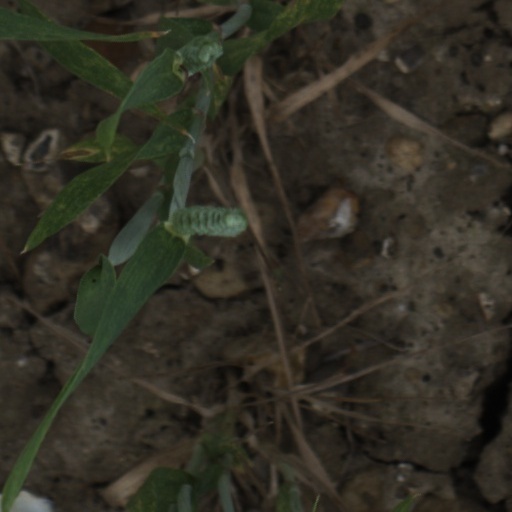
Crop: wheat